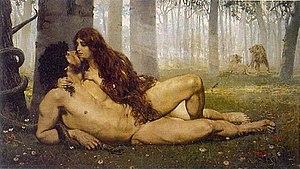
Le premier baiser d'Adam et Ève. Русский: Первый поцелуй Адама и Евы.